Transport in Georgia (country)

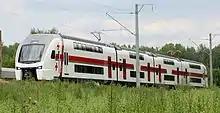
Stadler KISS GRS «Eurasia» passenger train

City with metro system: Tbilisi (see Tbilisi Metro).